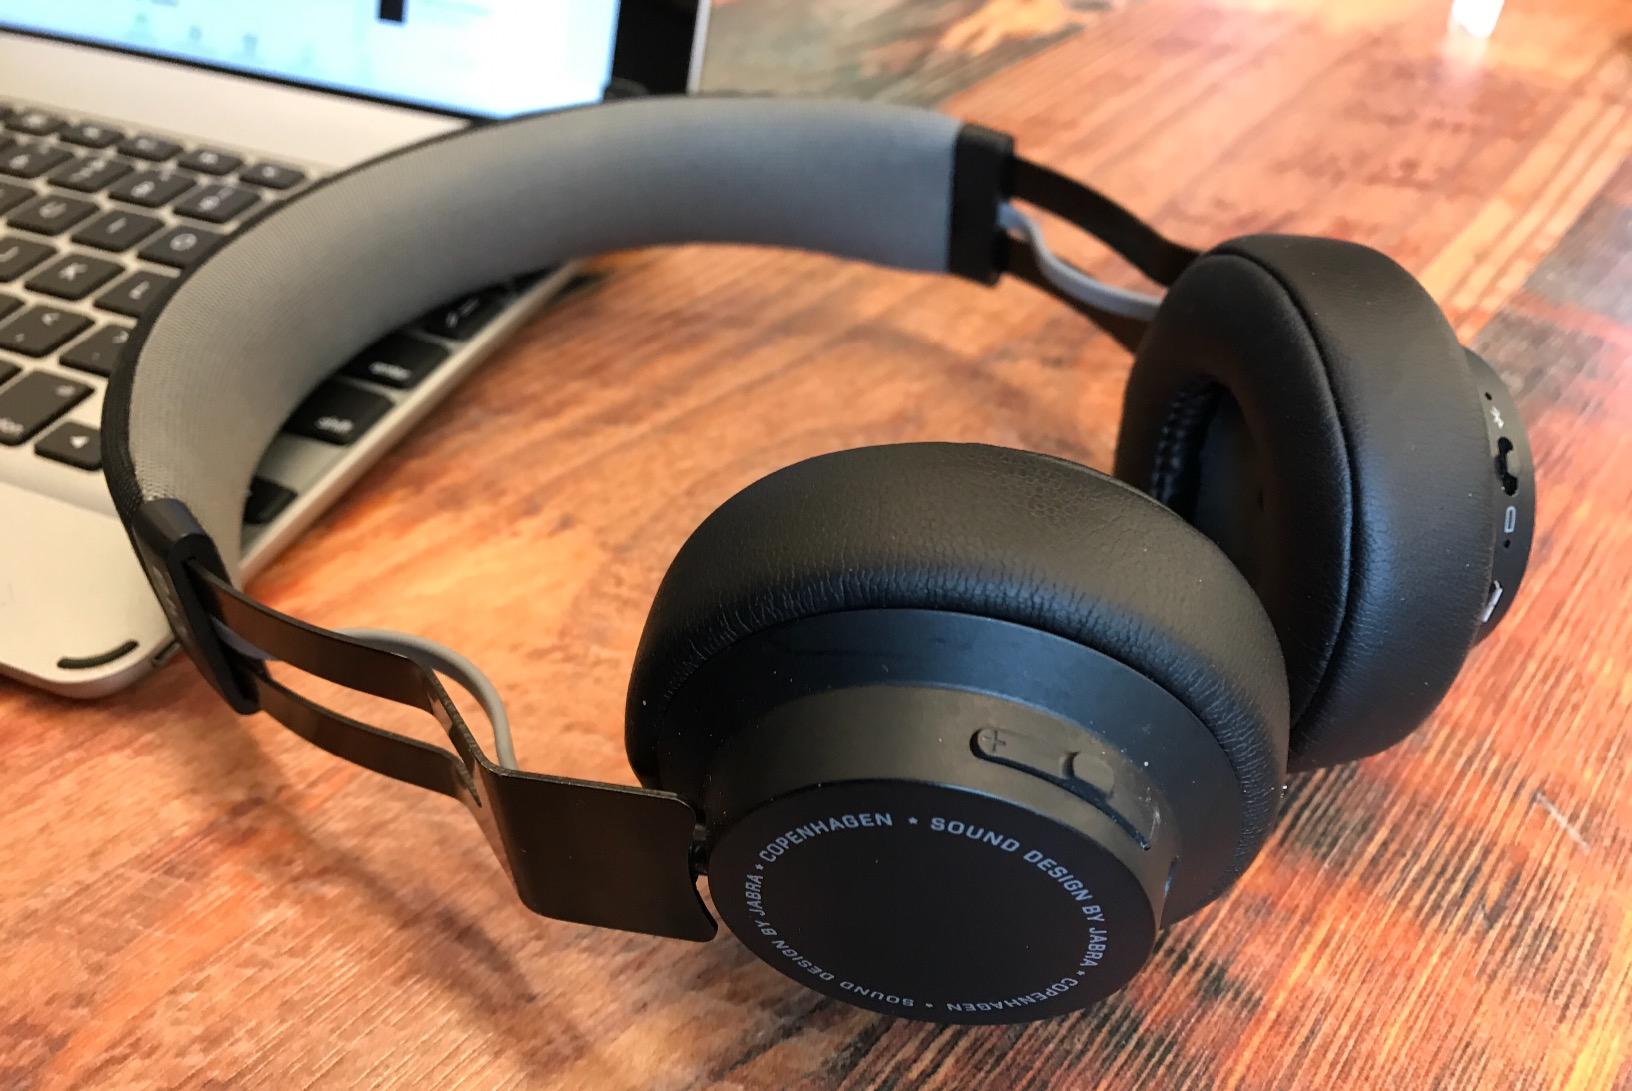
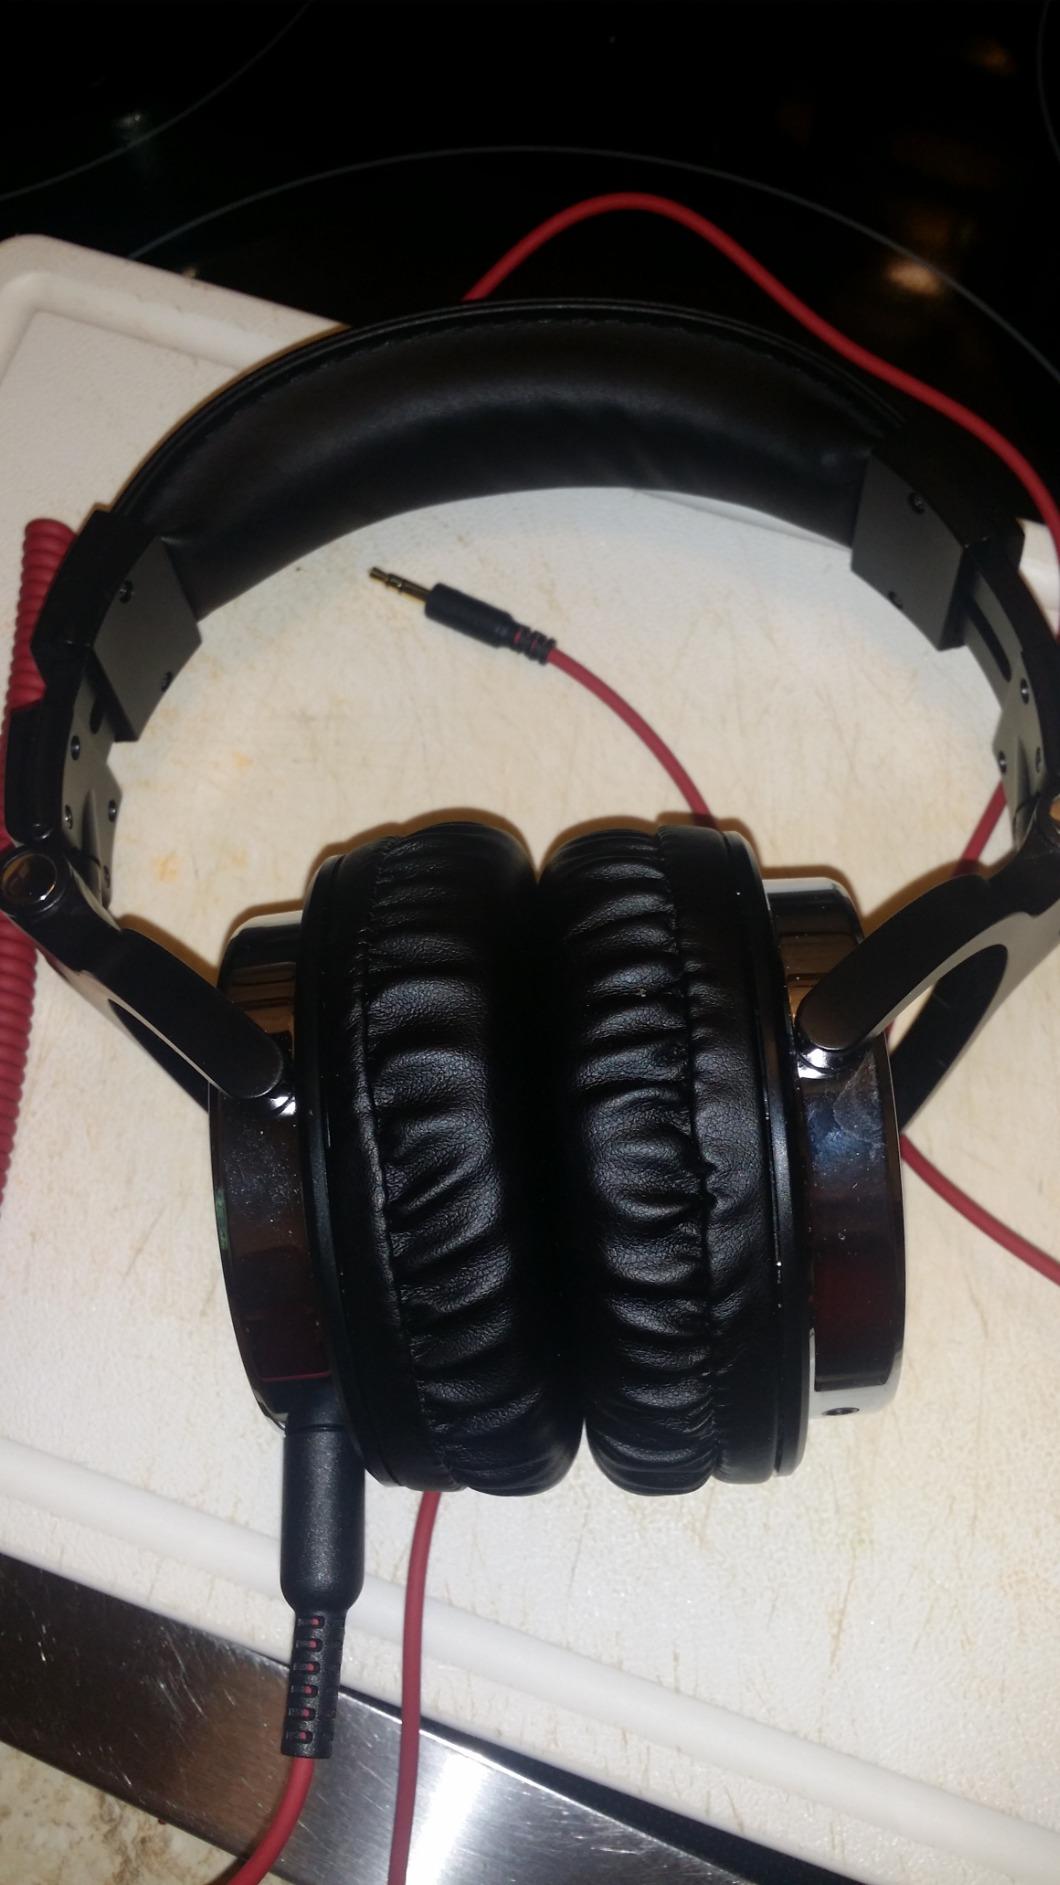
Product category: headphones
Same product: no